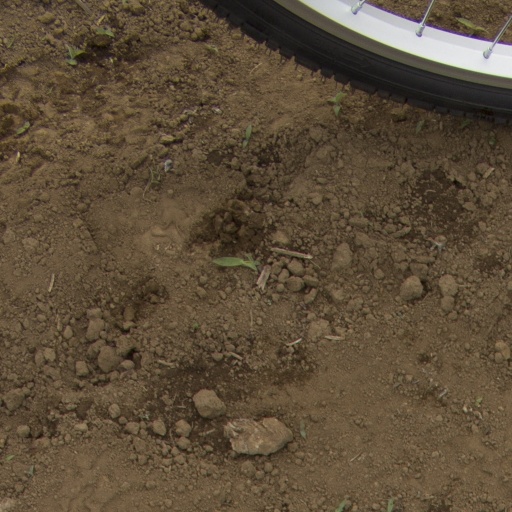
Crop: Jerusalem artichoke